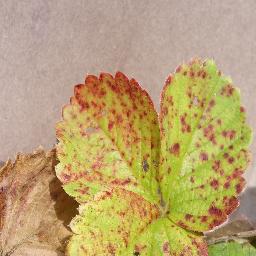
Label: Strawberry___Leaf_scorch